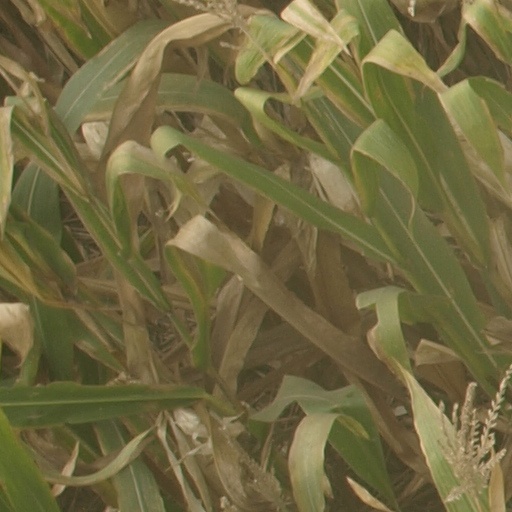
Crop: maize; corn